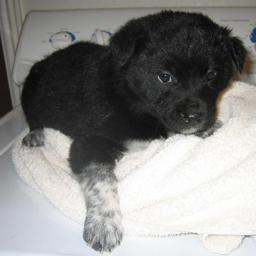
Animal: dogs